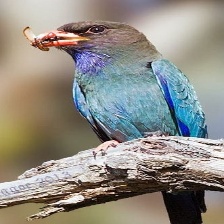
Species: ASIAN DOLLARD BIRD
Scientific name: EURYSTOMUS ORIENTALIS